Nicolas-Louis de Lacaille

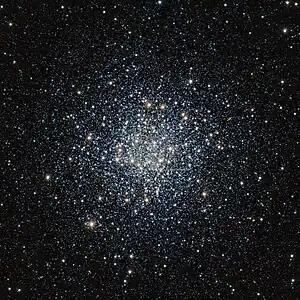
Messier 55 is a globular cluster discovered in 16 June 1752.

His desire to determine the distances of the planets trigonometrically, using the longest possible baseline, led him to propose, in 1750, an expedition to the Cape of Good Hope. This was officially sanctioned by Roland-Michel Barrin de La Galissonière. There, he constructed an observatory on the shore of Table Bay with the support of the Dutch Governor Ryk Tulbagh. The primary result of his two-year stay was the observations of nearly 10,000 southern stars, the production of which required observing every night for over a year. In the course of his survey he took note of 42 nebulous objects. He also achieved his aim of determining the lunar and solar parallaxes (Mars serving as an intermediary). This work required near-simultaneous observations from Europe which were carried out by Jérôme Lalande.